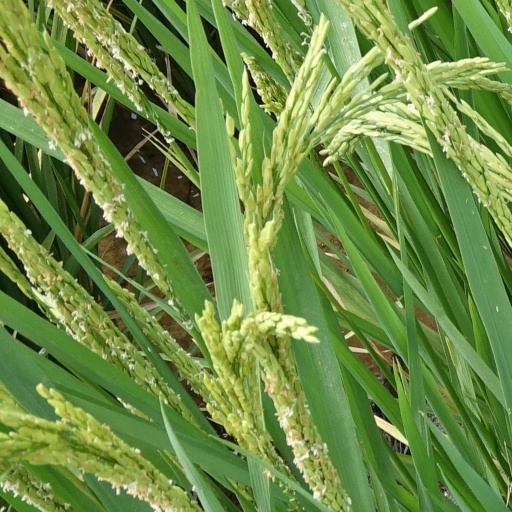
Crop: rice